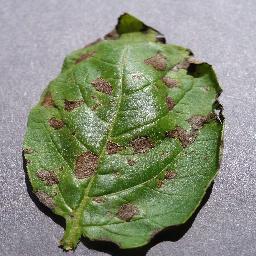
Label: Potato___Early_blight